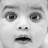
Emotion: surprise